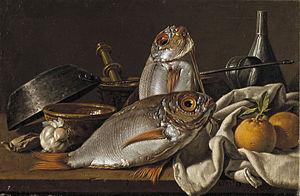
La Dorade rose ou Pageot rose est un poisson de la famille des Sparidae. Les dimensions de ses yeux lui ont valu le surnom de « beaux yeux ».